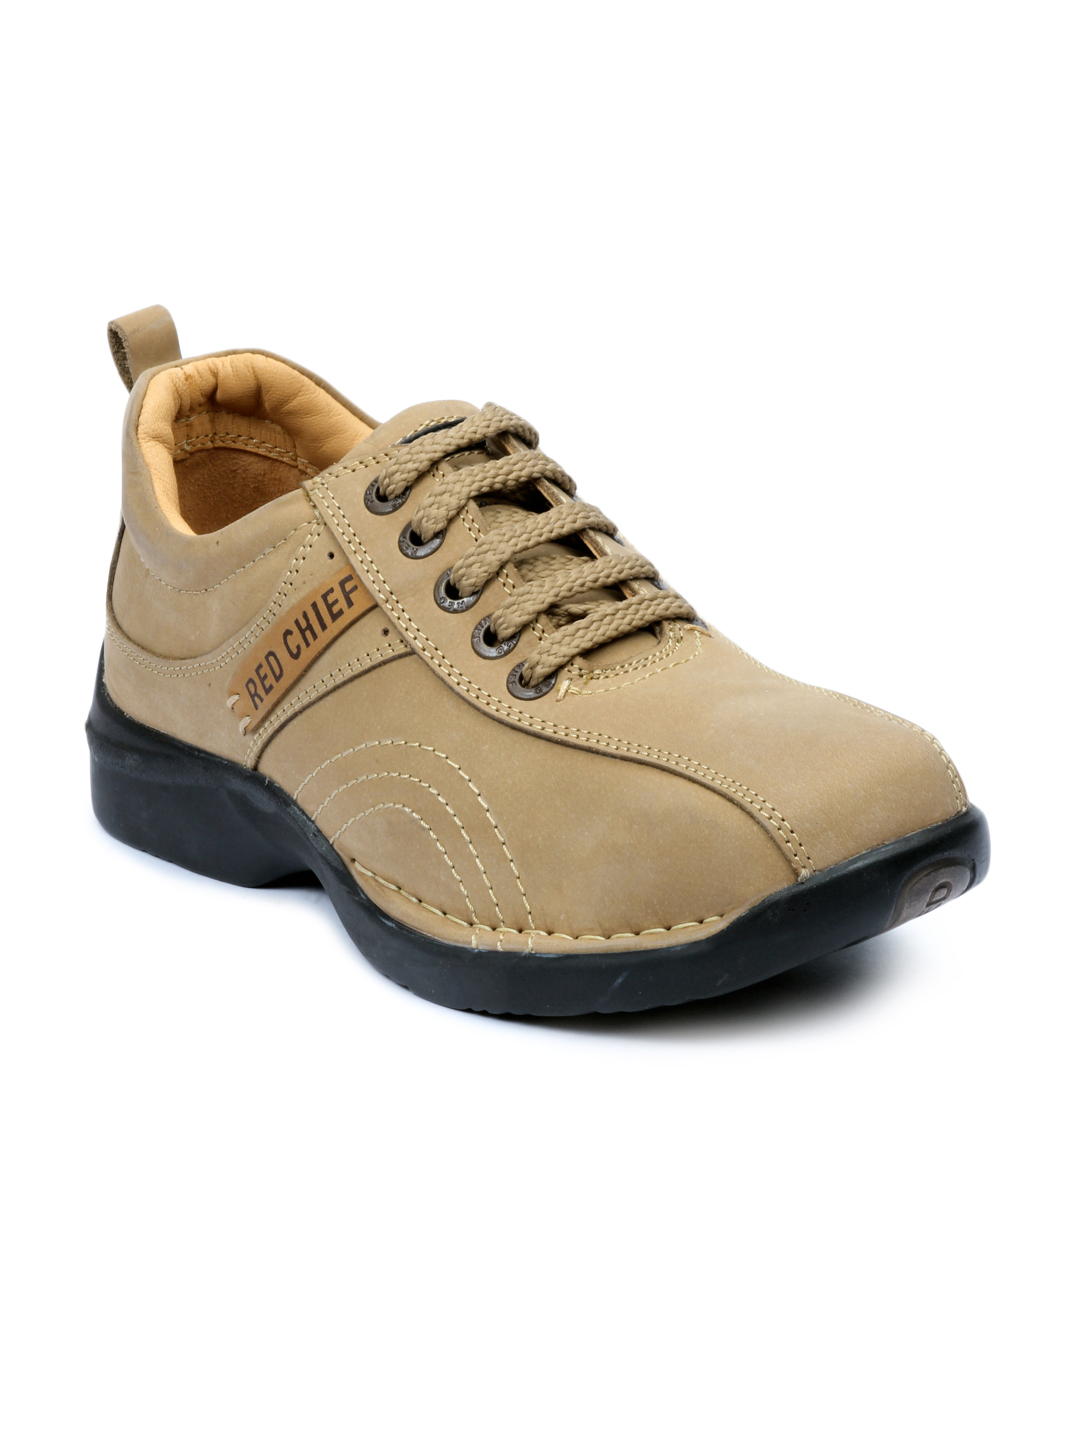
Red Chief Men Khaki Casual Shoes
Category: Footwear / Shoes / Casual Shoes
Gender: Men
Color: Khaki
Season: Winter 2018
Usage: Casual